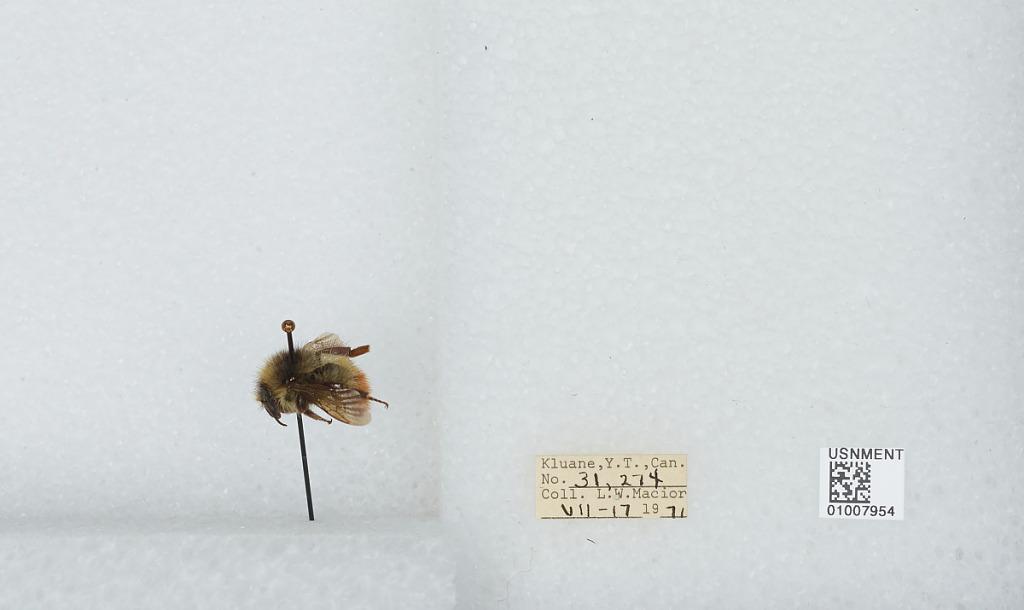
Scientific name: Bombus (Pyrobombus) flavifrons Cresson
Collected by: L. Macior
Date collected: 1971-7-17
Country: Canada
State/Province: Yukon Territory
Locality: Kluane
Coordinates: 60.75, -139.5